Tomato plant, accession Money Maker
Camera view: horizontal (90 deg, fisheye); turntable rotation: 330 degrees
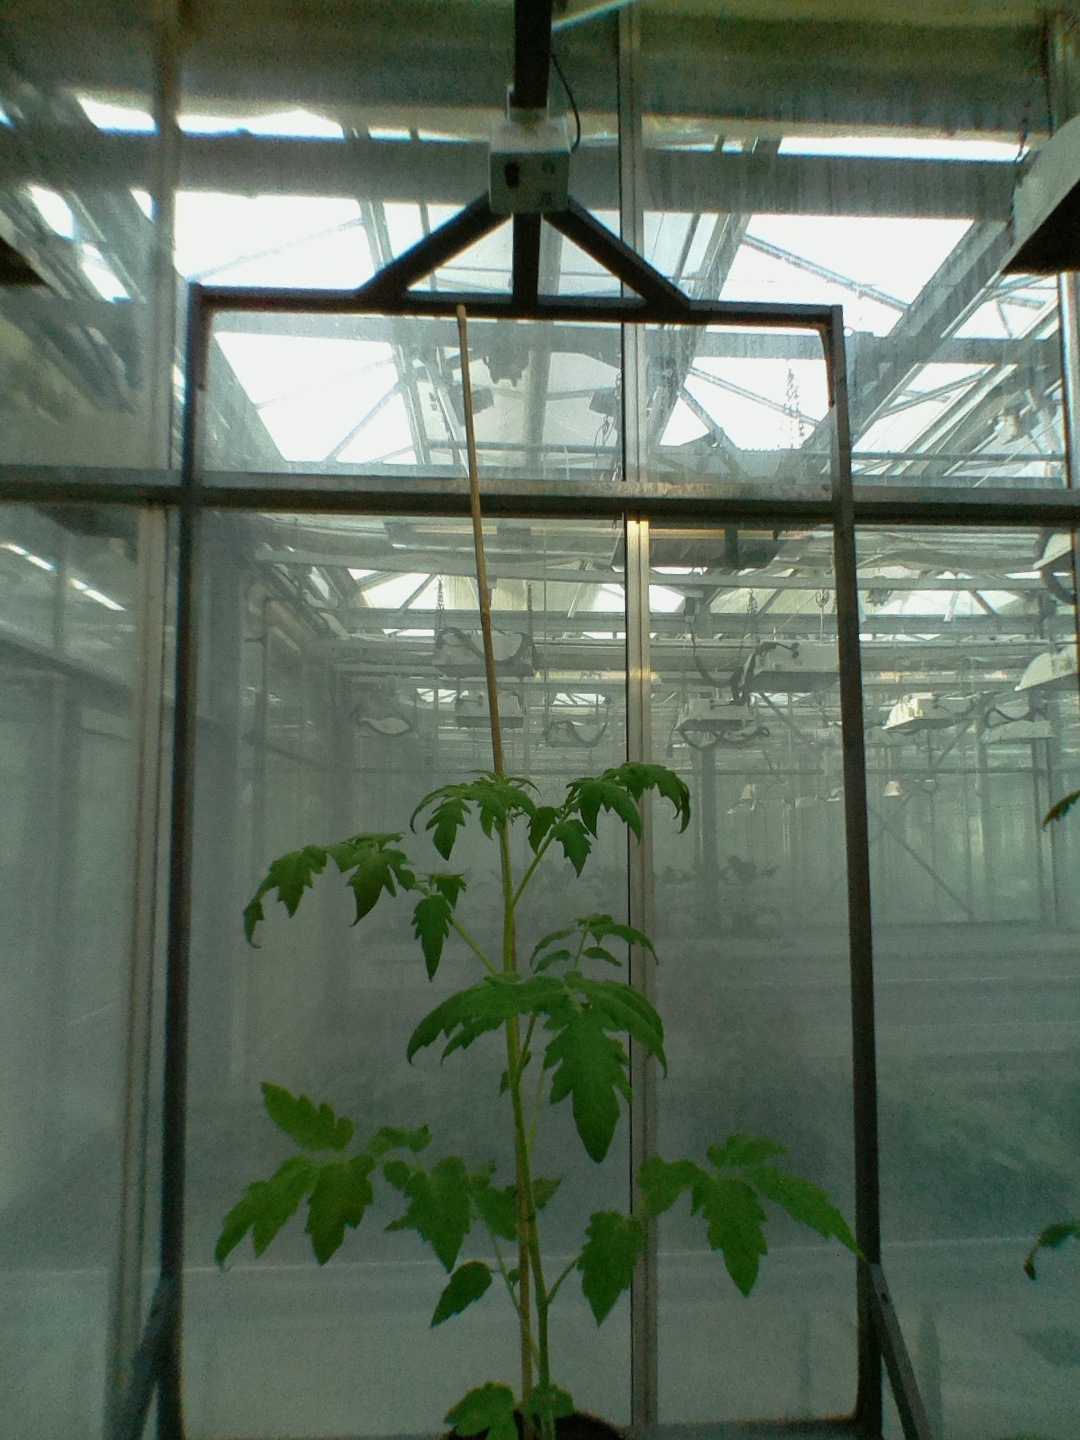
BBCH growth stage 15: 10 of true leaves visible